Jackson County Courthouse (Georgia)

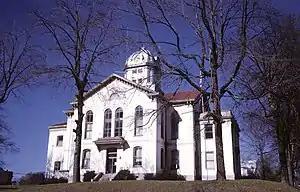
Jackson County Courthouse, photographed c. 1970

Jackson County Courthouse is a two-story brick building designed by architect W.W. Thomas and built in 1879 in Jefferson, Georgia. Its Classical Revival clock tower was added in 1906. It was one of the first post-Civil War county courthouses built in Georgia. It is unusual for surviving little-altered since construction. In 2004, a new courthouse was built in Jefferson.